Surrender Dorothy

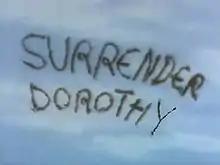
The "Surrender Dorothy" scene from "The Wizard of Oz", with the Wicked Witch of the West completing the "Y" of "Dorothy"

"Surrender Dorothy" is a famous special effect used in the 1939 film "The Wizard of Oz", where the Wicked Witch of the West flies on her broomstick to write the two-word phrase across the sky. The phrase later attained local fame as graffiti in the Washington, D.C., metropolitan area.